Bor, South Sudan

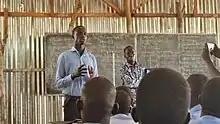
A teacher teaching in a secondary school in Bor

Bor is the second most developed city, in central South Sudan, approximately , by road, north of Juba, the capital and largest city in the country. The town is located on the east bank of the White Nile.